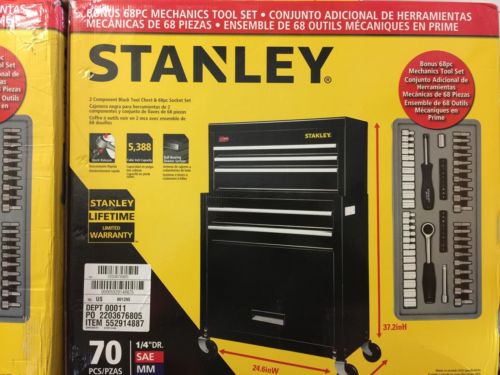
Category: cabinet